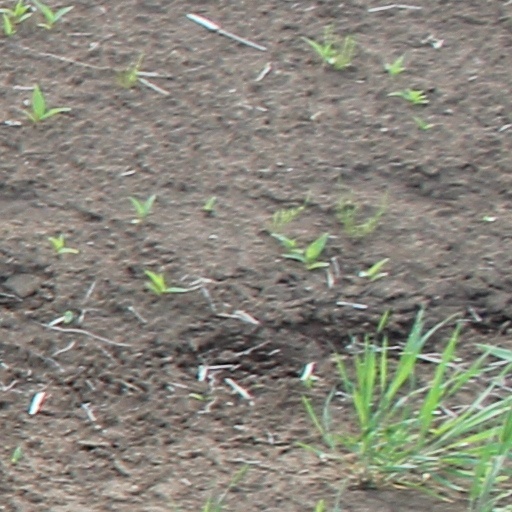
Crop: wheat